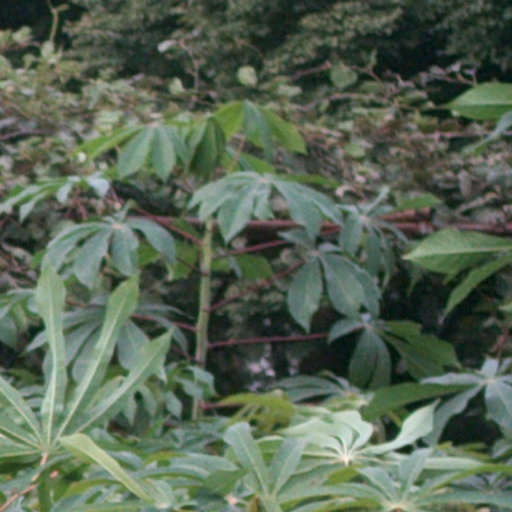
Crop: cassava